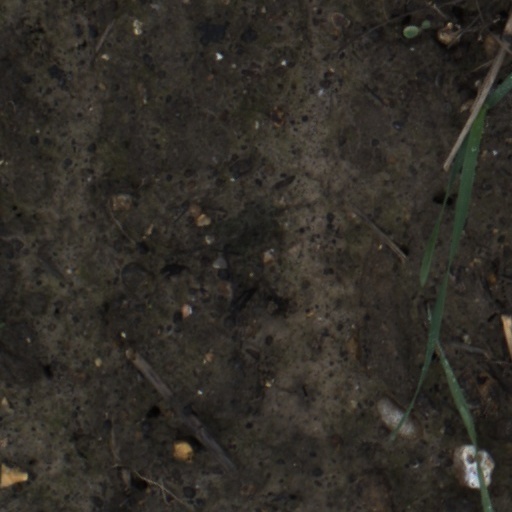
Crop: wheat